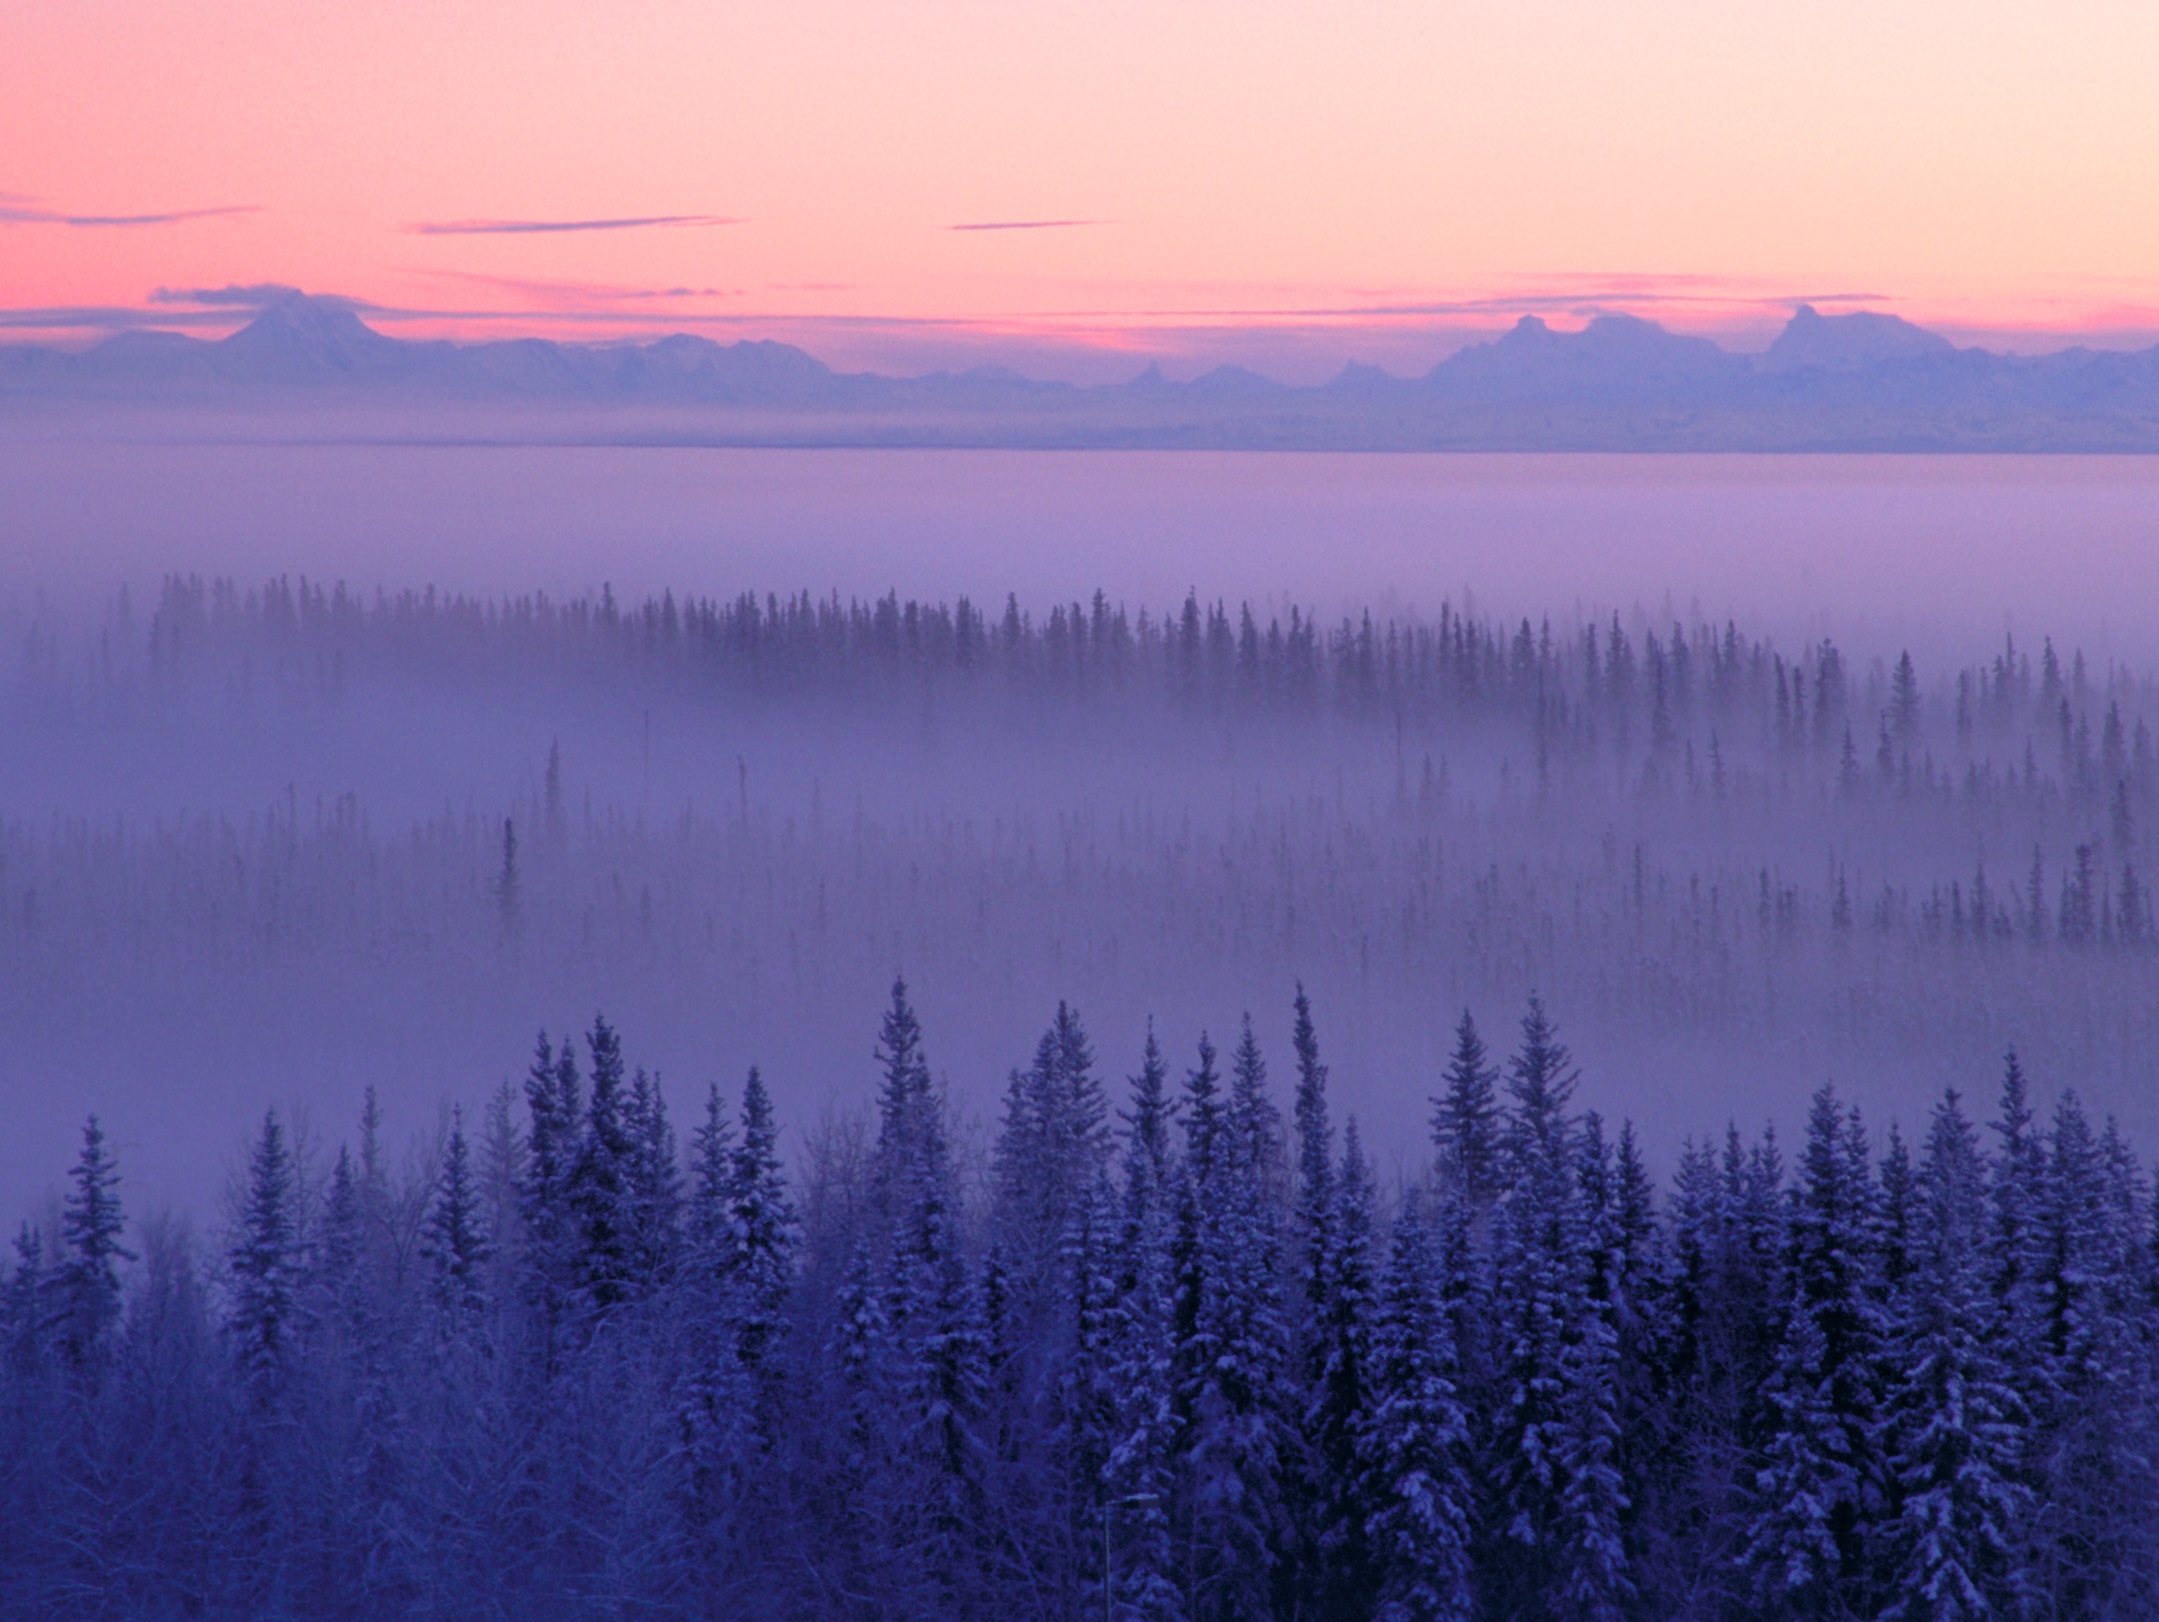
marsh, mountain, sunrise, sunset, mist, prairie, morning, lake, dawn, dusk, evening, reflection, wetland, habitat, loch, natural environment, atmospheric phenomenon